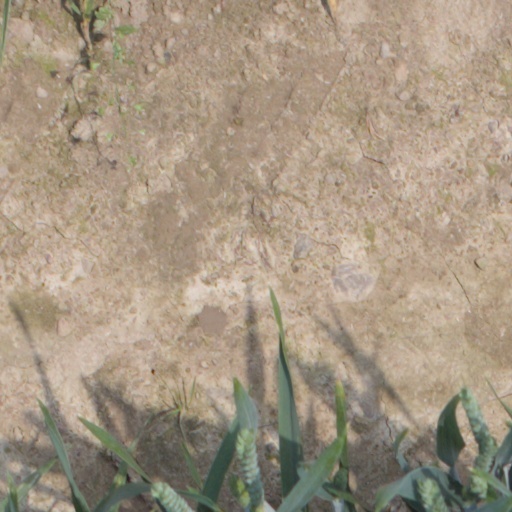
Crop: wheat